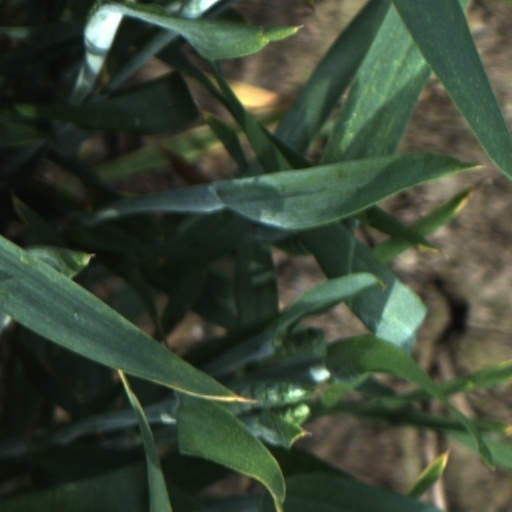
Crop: wheat